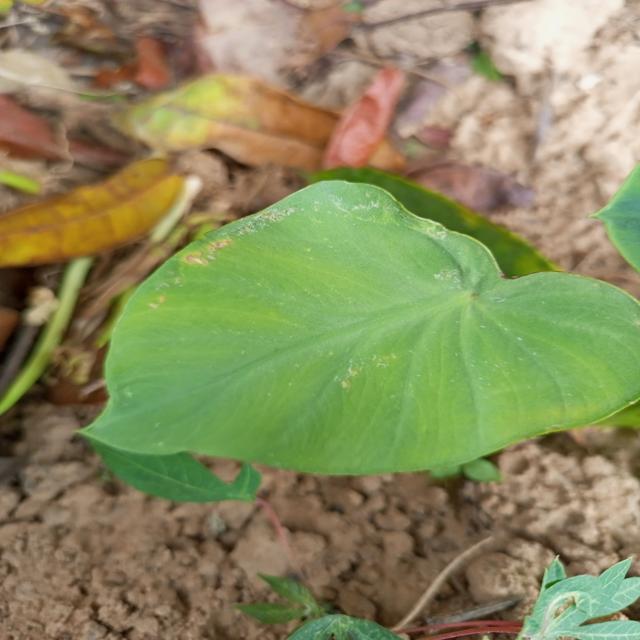
Label: Early_Blight